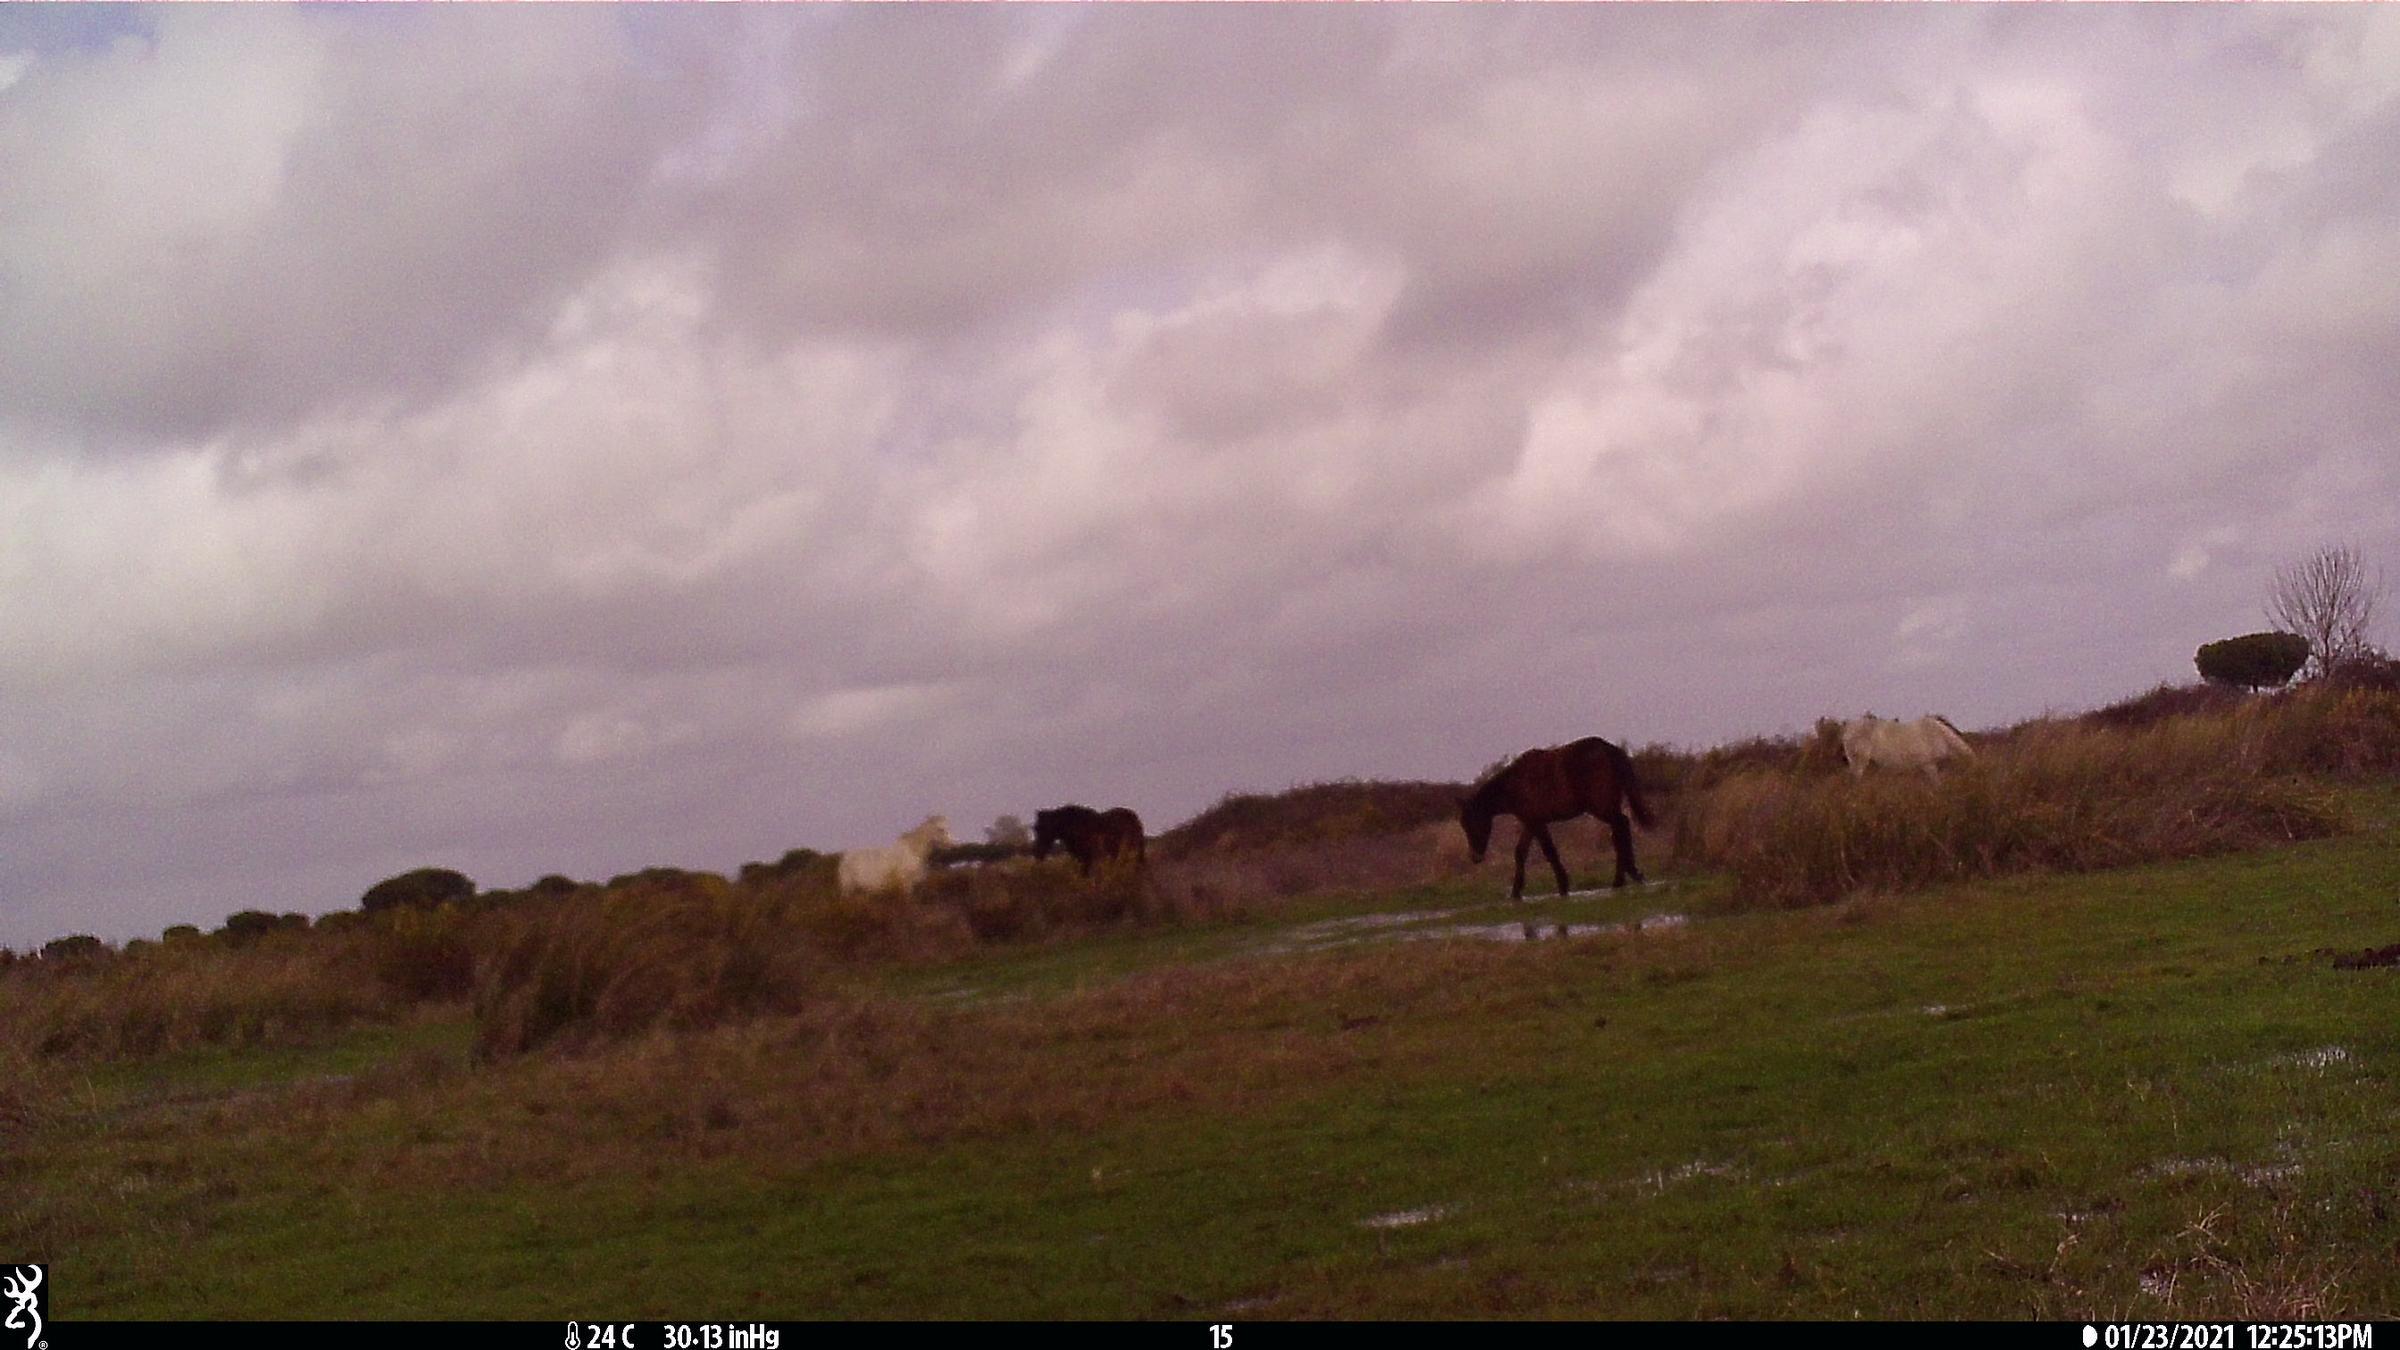
Species: Equus sp